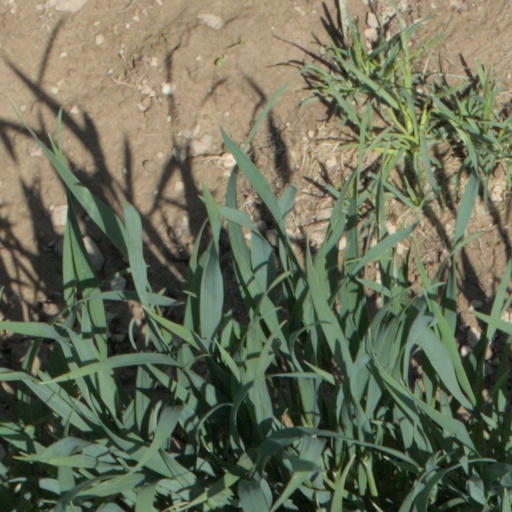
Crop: wheat